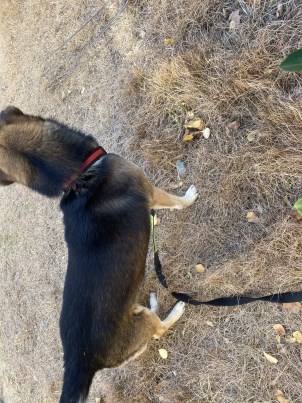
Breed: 3336-n000121-chinese_rural_dog